John of Léoncel

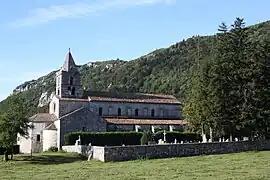
The Cistercian abbey in Léoncel

John of Léoncel was a prelate of the Catholic Church who served as the bishop of Duvno from 1345 to 1355.